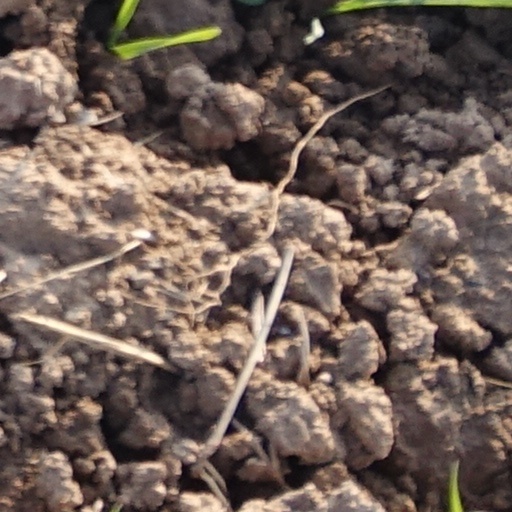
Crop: wheat